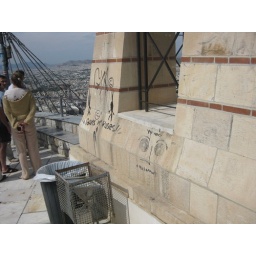
&amp;quot;Guns n Roses&amp;quot;- on a bell tower on top of the hill in Kolonaki (Geglio)